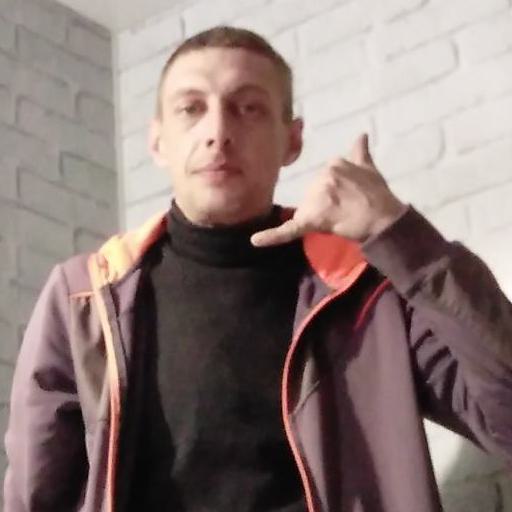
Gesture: call